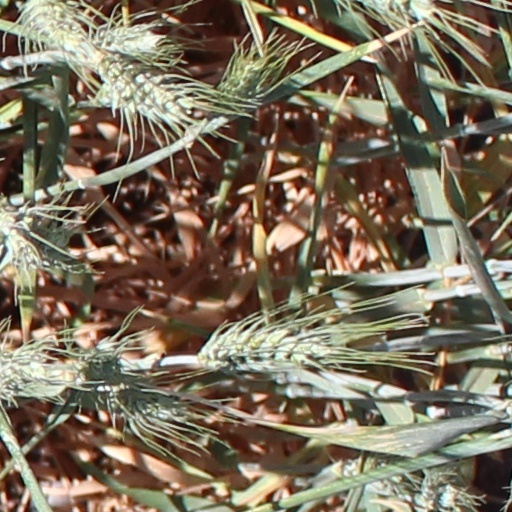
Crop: wheat